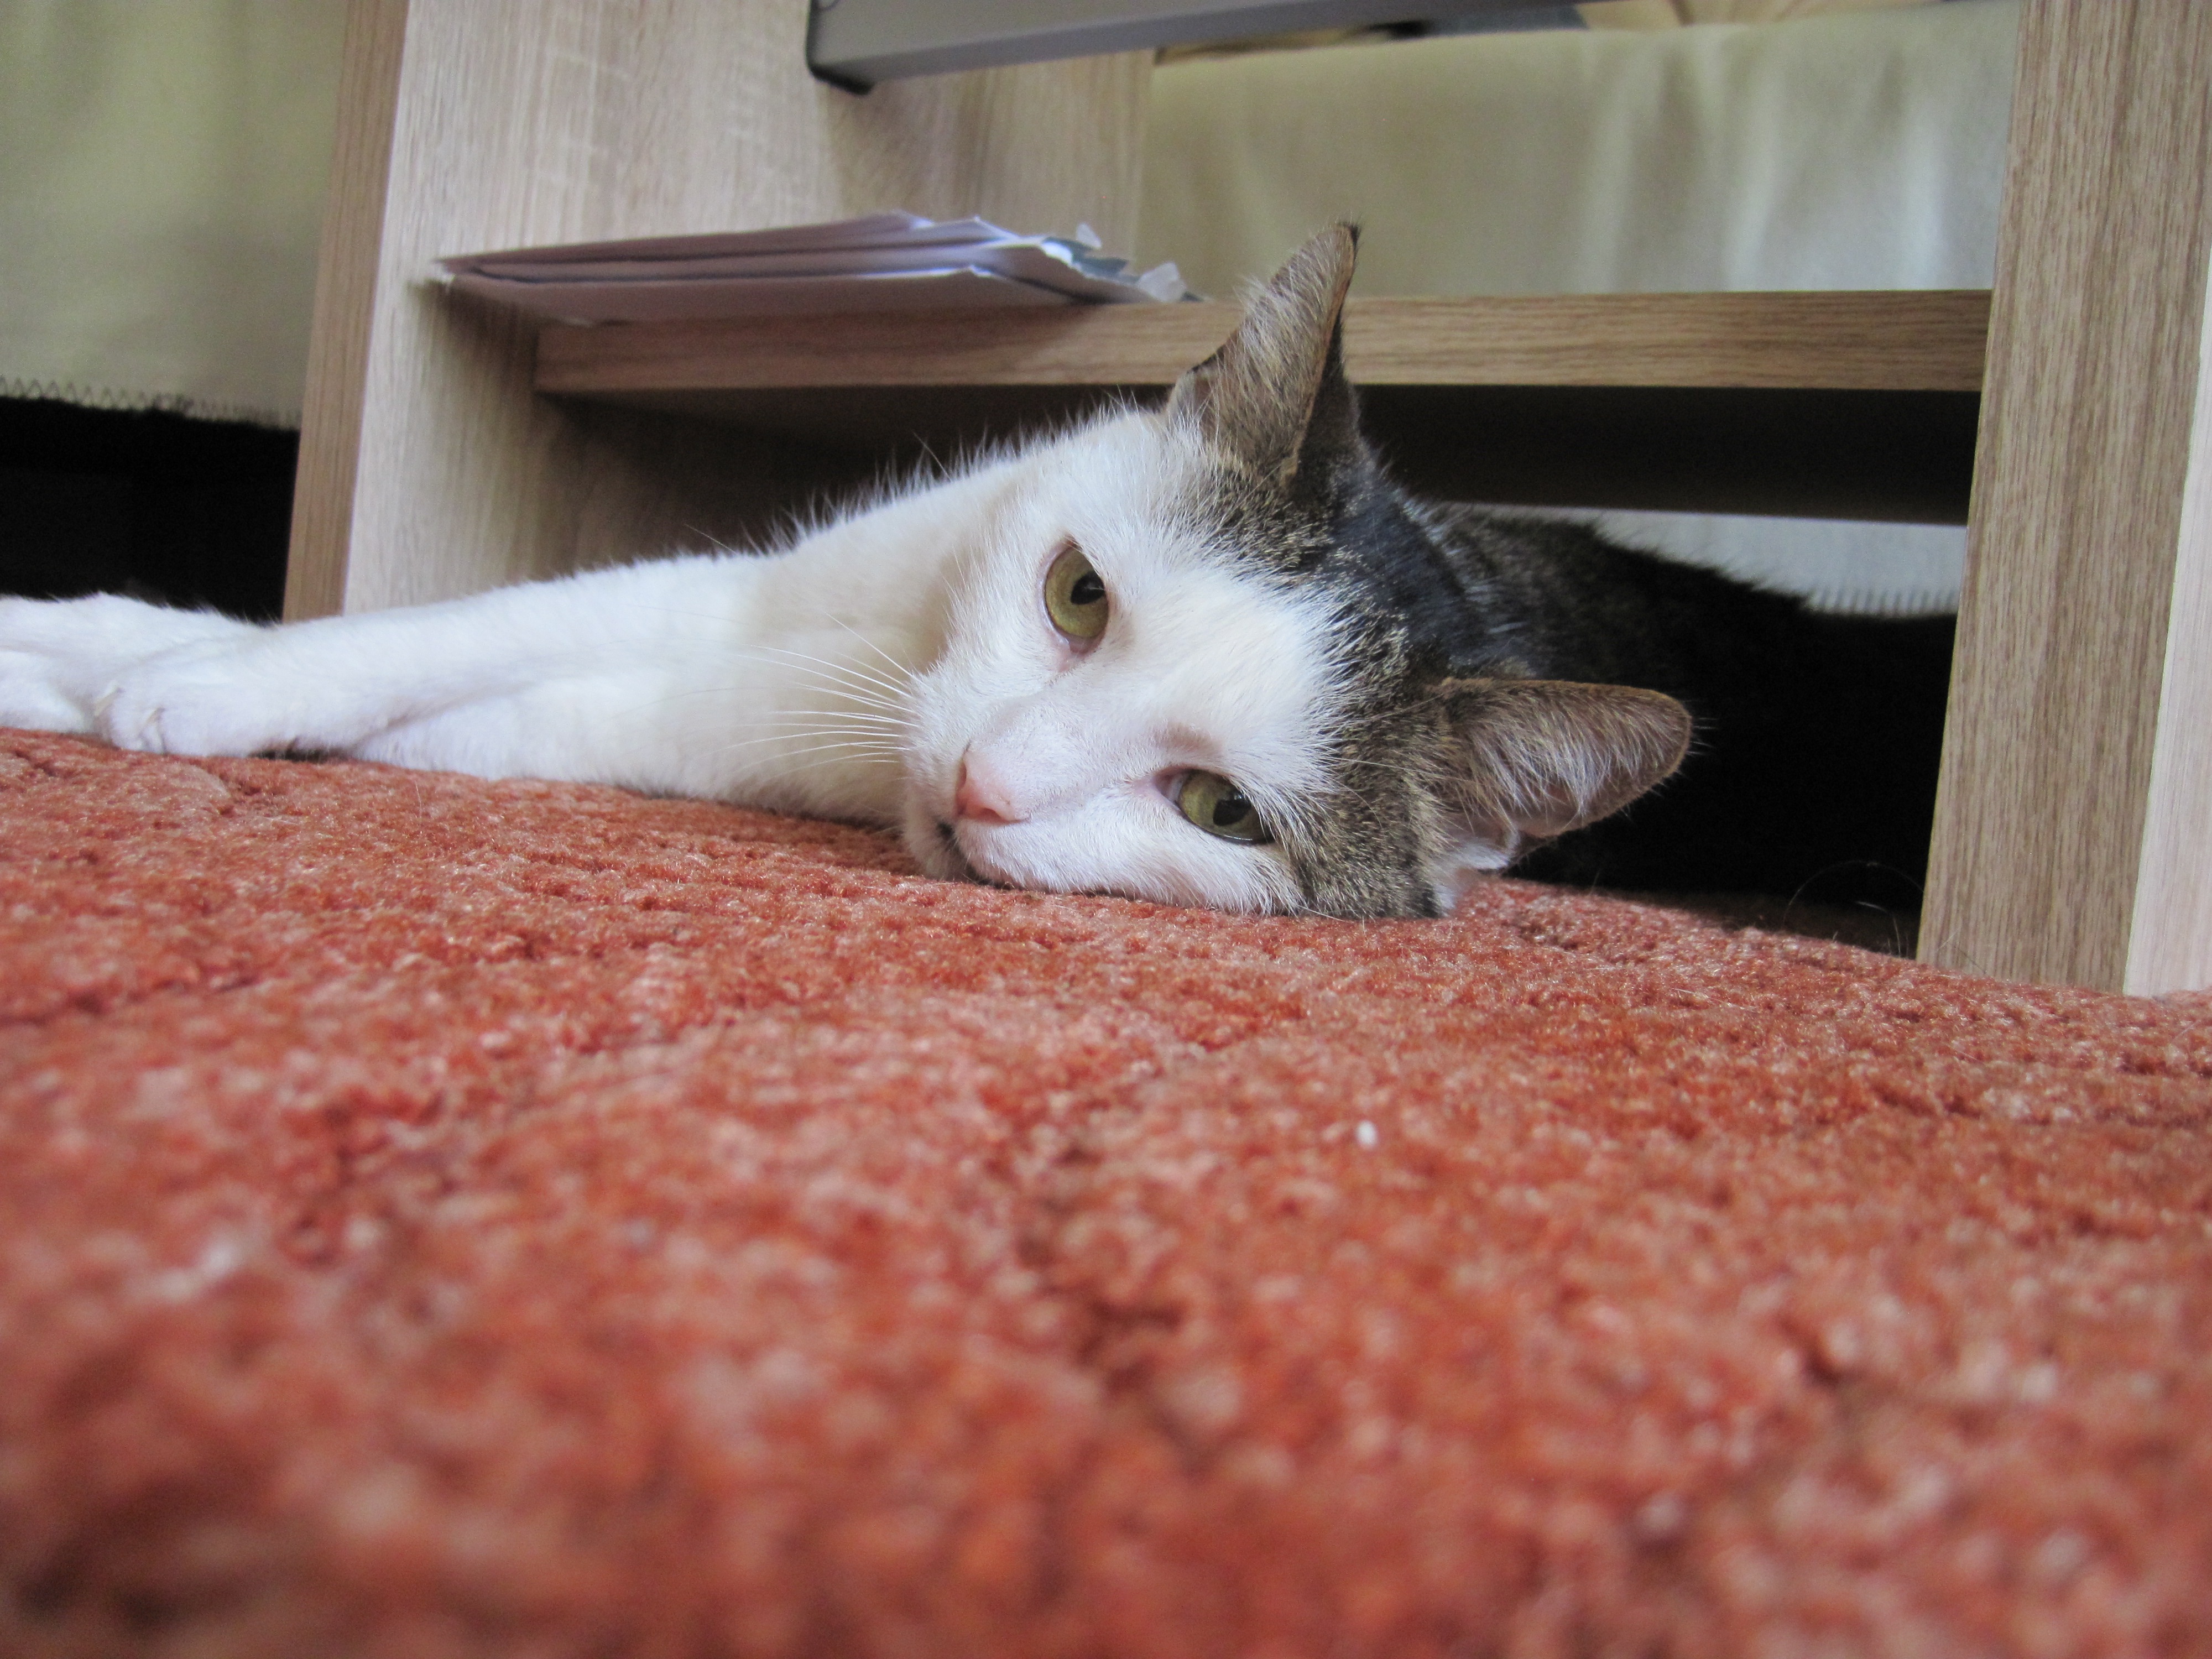
table, sweet, pet, kitten, cat, mammal, nose, whiskers, skin, vertebrate, carpet, mieze, lying, cat's eyes, lazing around, small to medium sized cats, cat like mammal